Metis TransPacific Airlines

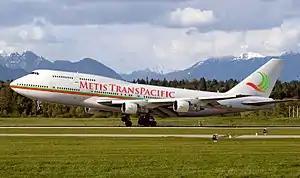
The creators of Metis TransPacific Airlines website altered John Yu's copyrighted <a href="http%3A//www.airliners.net/open.file/1049136/M/">photograph of TF-AMK

, an Air Atlanta Icelandic Boeing 747-312, to make the aircraft in the photograph look like an airliner owned by the company; the company mistakenly stated that the aircraft is a Boeing 747-400